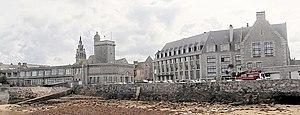
Station biologique de Roscoff (Finistère, France)
La Station biologique de Roscoff est un centre de recherche et d'enseignement en biologie marine et écologie marine sous tutelle de la faculté des Sciences de Sorbonne Université, de l'INSU, et du CNRS.
Roscoff [ʁɔskɔf], est une commune française du Léon située sur la côte nord de la Bretagne, dans le département du Finistère.